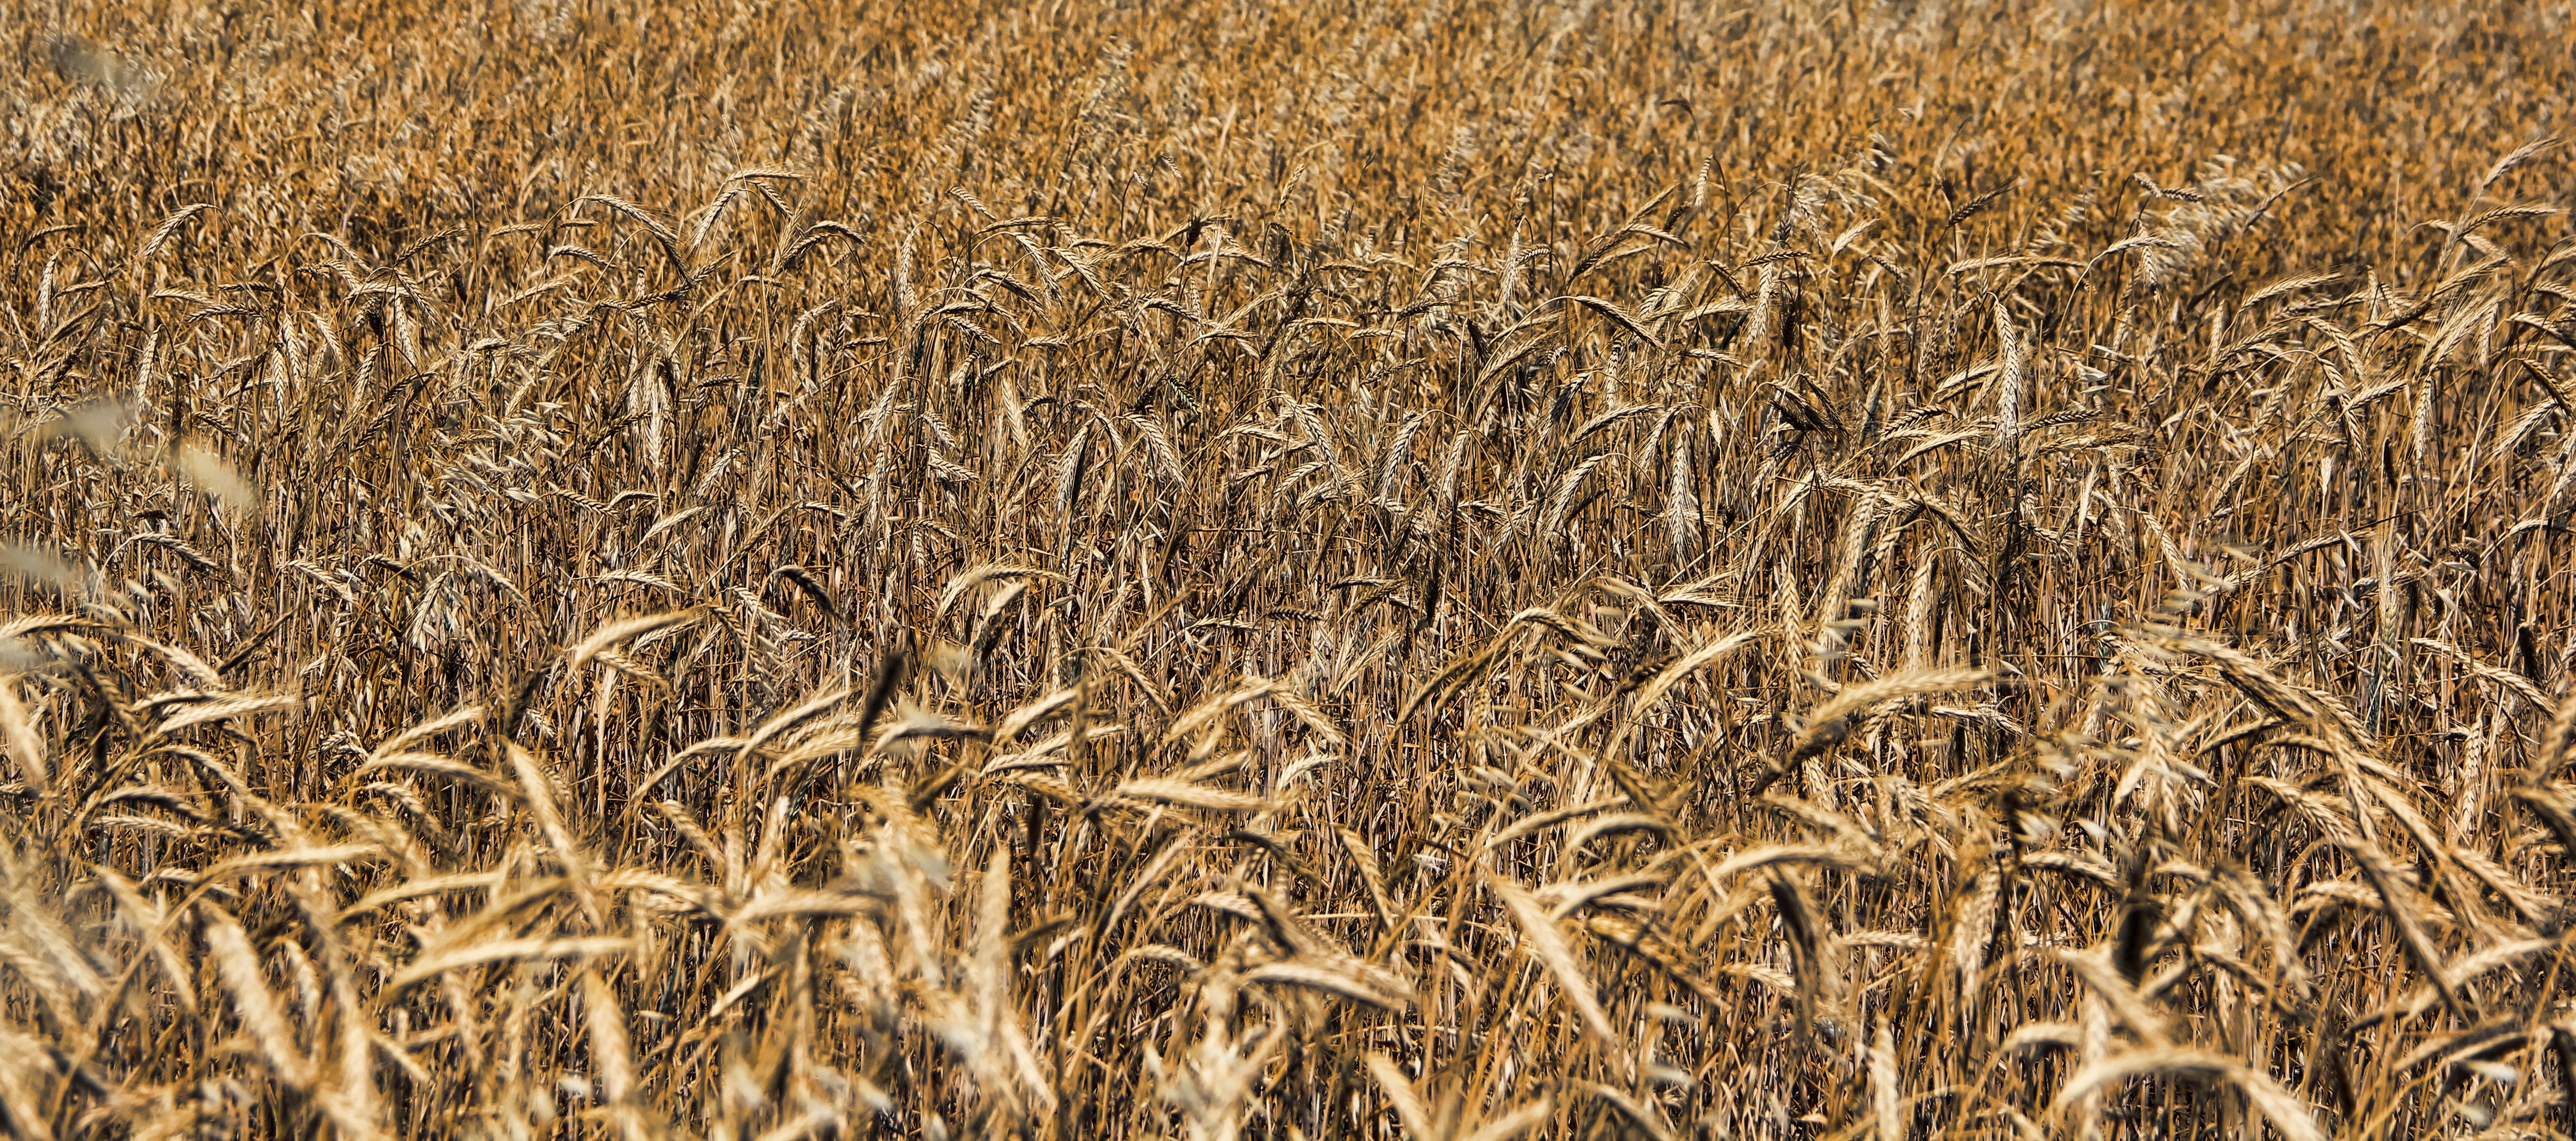
landscape, plant, field, meadow, barley, wheat, prairie, summer, food, harvest, crop, soil, agriculture, cereal, straw, rye, cereals, field crops, flowering plant, harvest time, commodity, emmer, triticale, hordeum, grass family, land plant, food grain, einkorn wheat